Shortwave radio

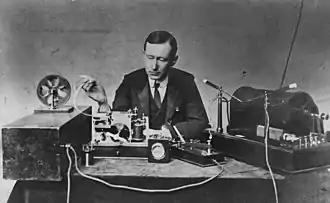
Radio amateurs carried out the first shortwave transmissions over a long distance before those of Guglielmo Marconi.

The name "shortwave" originated during the beginning of radio in the early 20th century, when the radio spectrum was divided into long wave (LW), medium wave (MW), and short wave (SW) bands based on the length of the wave. Shortwave radio received its name because the wavelengths in this band are shorter than 200 m (1,500 kHz) which marked the original upper limit of the medium frequency band first used for radio communications. The broadcast medium wave band now extends above the 200 m / 1,500 kHz limit.